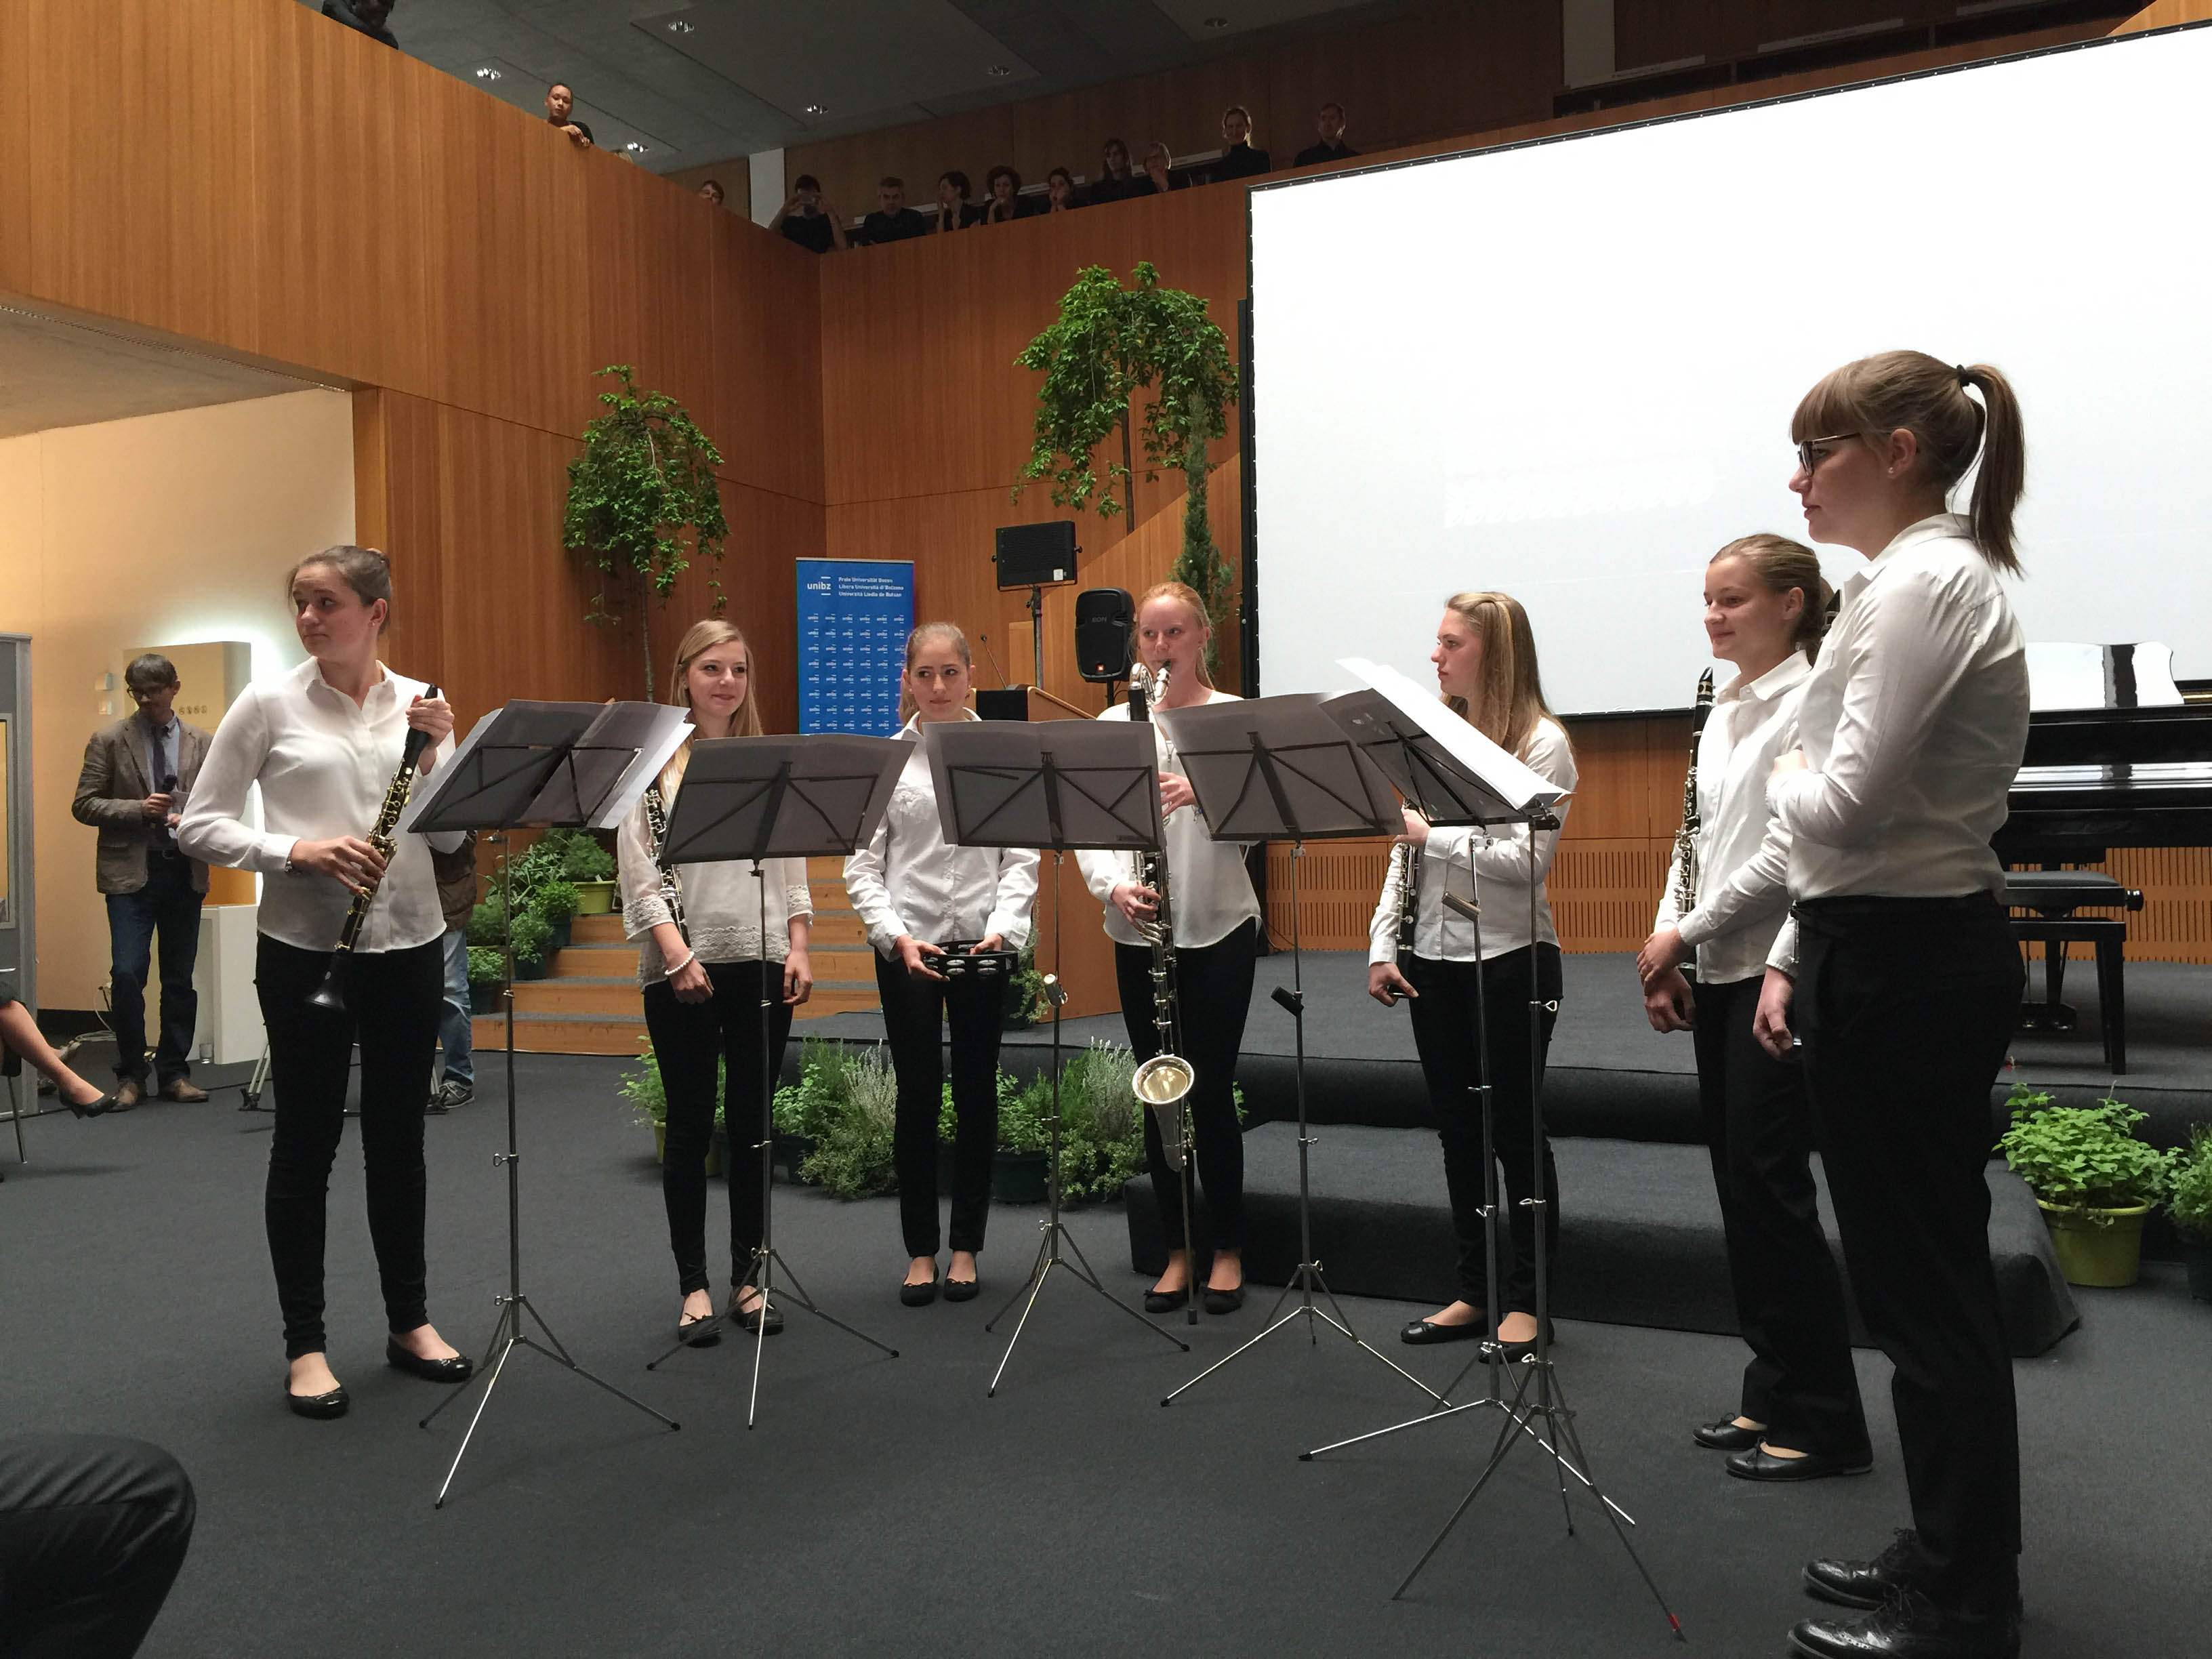
choir, musician, orchestra, musical ensemble